Rackets (sport)

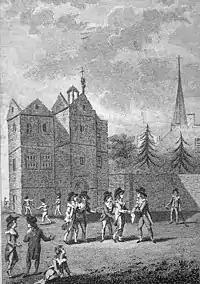
Boys hitting up outside the Harrow Old School, c. 1795

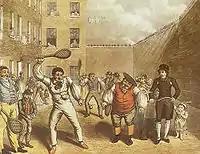
A Toff playing with the rabble in prison

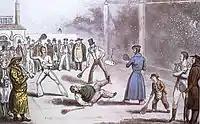
Rackets being played at a prison—where the game developed

Historians generally assert that rackets began as an 18th-century pastime in London's King's Bench and Fleet debtors' prisons. The prisoners modified the game of fives (in the process creating Bat Fives) by using tennis rackets to speed up the action. They played against the prison wall, sometimes at a corner to add a sidewall to the game. Rackets then became popular outside the prison, played in alleys behind pubs. It spread to schools, first using school walls, and later with proper four-wall courts being specially constructed for the game. The lithograph at right dating from 1795 shows schoolboys 'hitting up' outside the Harrow School 'Old School' buildings.